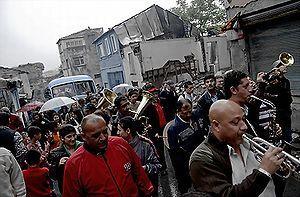
Les Doms sont un peuple indo-aryen qui vit au Moyen-Orient et en Turquie. Ils figurent la branche orientale des Roms d'Europe, frères des Loms du Caucase, ils sont parfois appelés aussi « Dummi », « Nawar », « Kurbat » ou « Zott ».